Sheila Paine

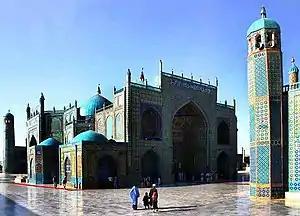
Paine travelled throughout central Asia, visiting places such as Mazar-i-Sharif, with its historic blue mosque.

Leslie Paine was killed on Turkish Airlines Flight 981 when it crashed near Paris in 1974. Remaking her life, Sheila Paine began to travel to "the remotest of places" such as the Hindu Kush, the Karakoram Mountains, Eritrea, Somalia, Iran, or Siberia. She habitually travelled with 5 kilograms of baggage and a bottle of vodka; to save weight, she went so far as to cut the handles of her toothbrushes in half. She returned from each trip with carefully-labelled pieces of Islamic and other embroidery. She was often given textiles by women she met: "Headbands, a child's cap or a jerkin would be thrust into her hands. Payment was often refused". She curated her collections meticulously, recording where she had acquired each item, and analysing how it was made.